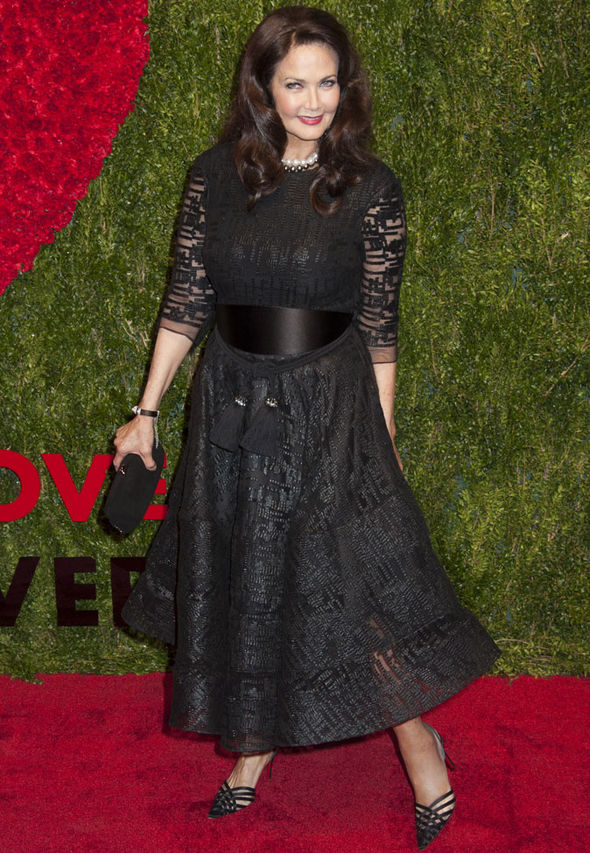
Gender: women